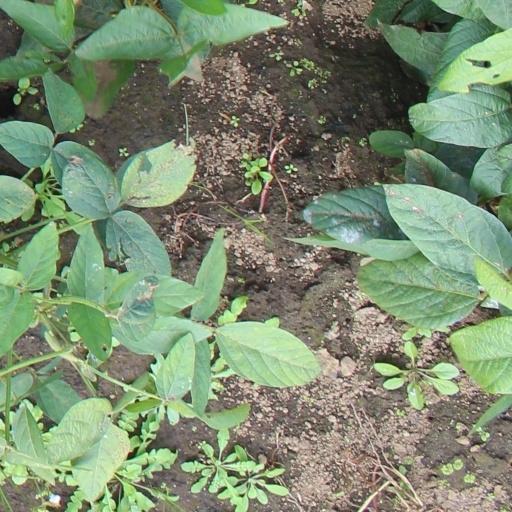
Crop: soybean